Dalsbygda Church

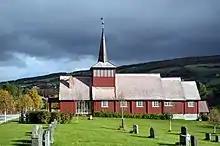
View of the church

In 1908, the cemetery at the nearby Os Church needed more room, but had no room to expand. A site in the village of Dalsbygda was chosen. The cemetery was fenced, a chapel erected, and a bell installed at the new site and it was all consecrated on 17 October 1910. In 1951, the Tolga prestegjeld (which included Tolga Municipality and Os Municipality) hired a full time priest to work in Os. The new priest began to hold services in Dalsbygda at the small chapel and discussions ensued about whether or not to build a church there. Drawings for a new wooden long church were prepared by Jens Ormhaug, and the construction manager was Melkor Henningsmo. The new church was built in 1960. It was consecrated on 30 October 1960 by the Bishop Kristian Vilhelm Koren Schjelderup Jr. For the first 10 years, there were no church bells in the church; the bells at the neighboring burial chapel were used instead. In 1970, a large new bell tower was built above the nave of the church. The new tower was consecrated on 25 October 1970. In 1978, a new sacristy was added onto the church. On 2 November 1981, the church was upgraded to the status of parish church (prior to that time, it had been a annex chapel under the nearby Os Church).